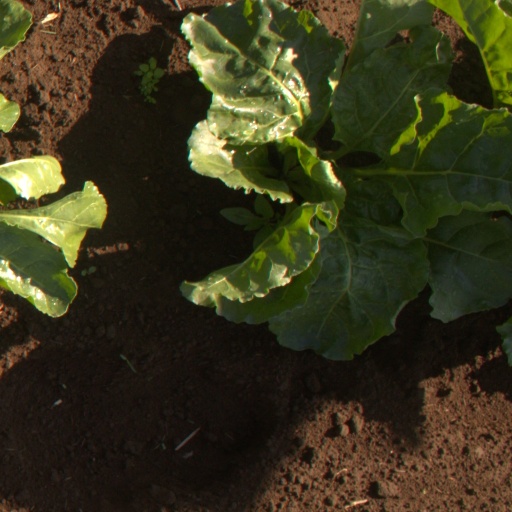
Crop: sugar beet